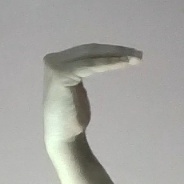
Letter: haa